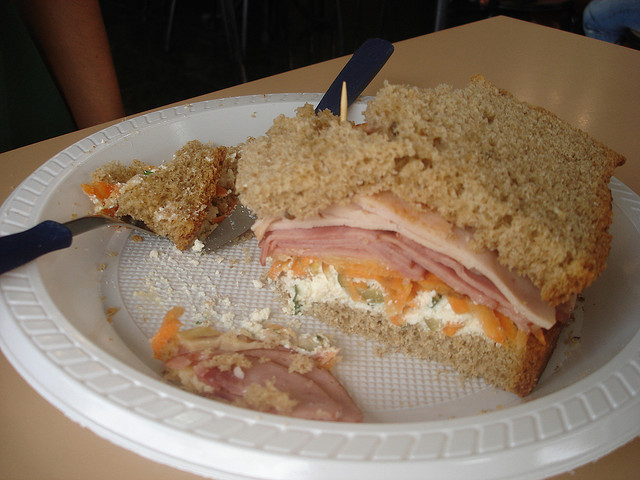
user: Given an image and a question. Answer the question in a short answer. Question: What kind of sandwhich is on the plate? Short Answer:
assistant: ham and cheese